2016 Toronto Blue Jays season

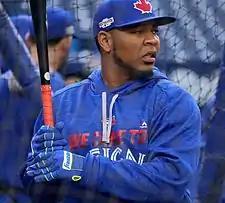
Edwin Encarnación takes batting practice before the Wild Card Game

On October 4, the Toronto Blue Jays hosted the Baltimore Orioles at the Rogers Centre in the American League Wild Card Game. The starters, Marcus Stroman for the Blue Jays and Chris Tillman for the Orioles, were announced on October 3. In the bottom of the second inning, José Bautista hit a solo home run to give Toronto a 1–0 lead. American League home run leader Mark Trumbo hit a two-run home run in the top of the fourth inning to give Baltimore a 2–1 lead. Ezequiel Carrera singled in a run in the fifth inning to tie the game at 2–2. In the seventh inning, Melvin Upton Jr. pinch-hit for Michael Saunders and flew out to Hyun-soo Kim in left field. A person in the outfield seats, later identified by Toronto police as Kenneth Pagan, threw a beer can in the direction of Kim, landing several feet away and causing the game to be briefly delayed while police searched for the perpetrator. Pagan, a 41-year-old copy editor for Postmedia Network from Hamilton, Ontario, was later charged with mischief after surrendering himself to Toronto police amid the publication of his face from Rogers Centre security footage. With the game still tied, Roberto Osuna came in to pitch the ninth and tenth innings, but left after recording an out in the tenth with minor shoulder tightness. With one out in the bottom of the eleventh, Orioles manager Buck Showalter elected to use Ubaldo Jiménez in relief, still having Cy Young Award candidate Zach Britton available. Jiménez allowed a single to Devon Travis, followed by a single by Josh Donaldson which was misplayed by outfielder Nolan Reimold, allowing Travis to advance to third base. With the winning run 90 feet away, Edwin Encarnación hit a walk-off, three-run home run on the first pitch to give the Blue Jays a 5–2 victory and send them to the American League Division Series.